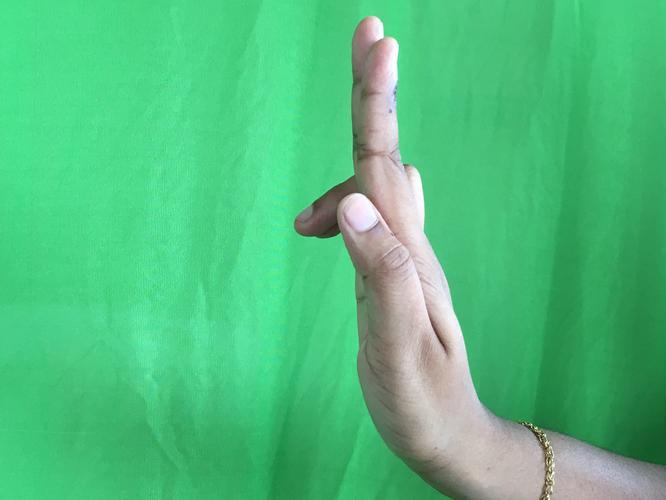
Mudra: Ardhapathaka
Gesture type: single_hand